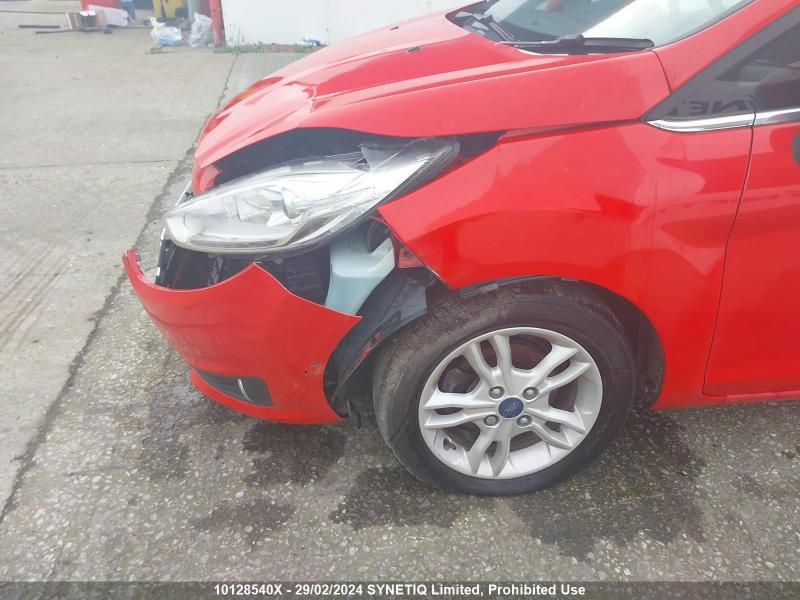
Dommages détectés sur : pare-choc avant, feu avant gauche, capot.
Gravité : majeur